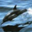
Label: dolphin